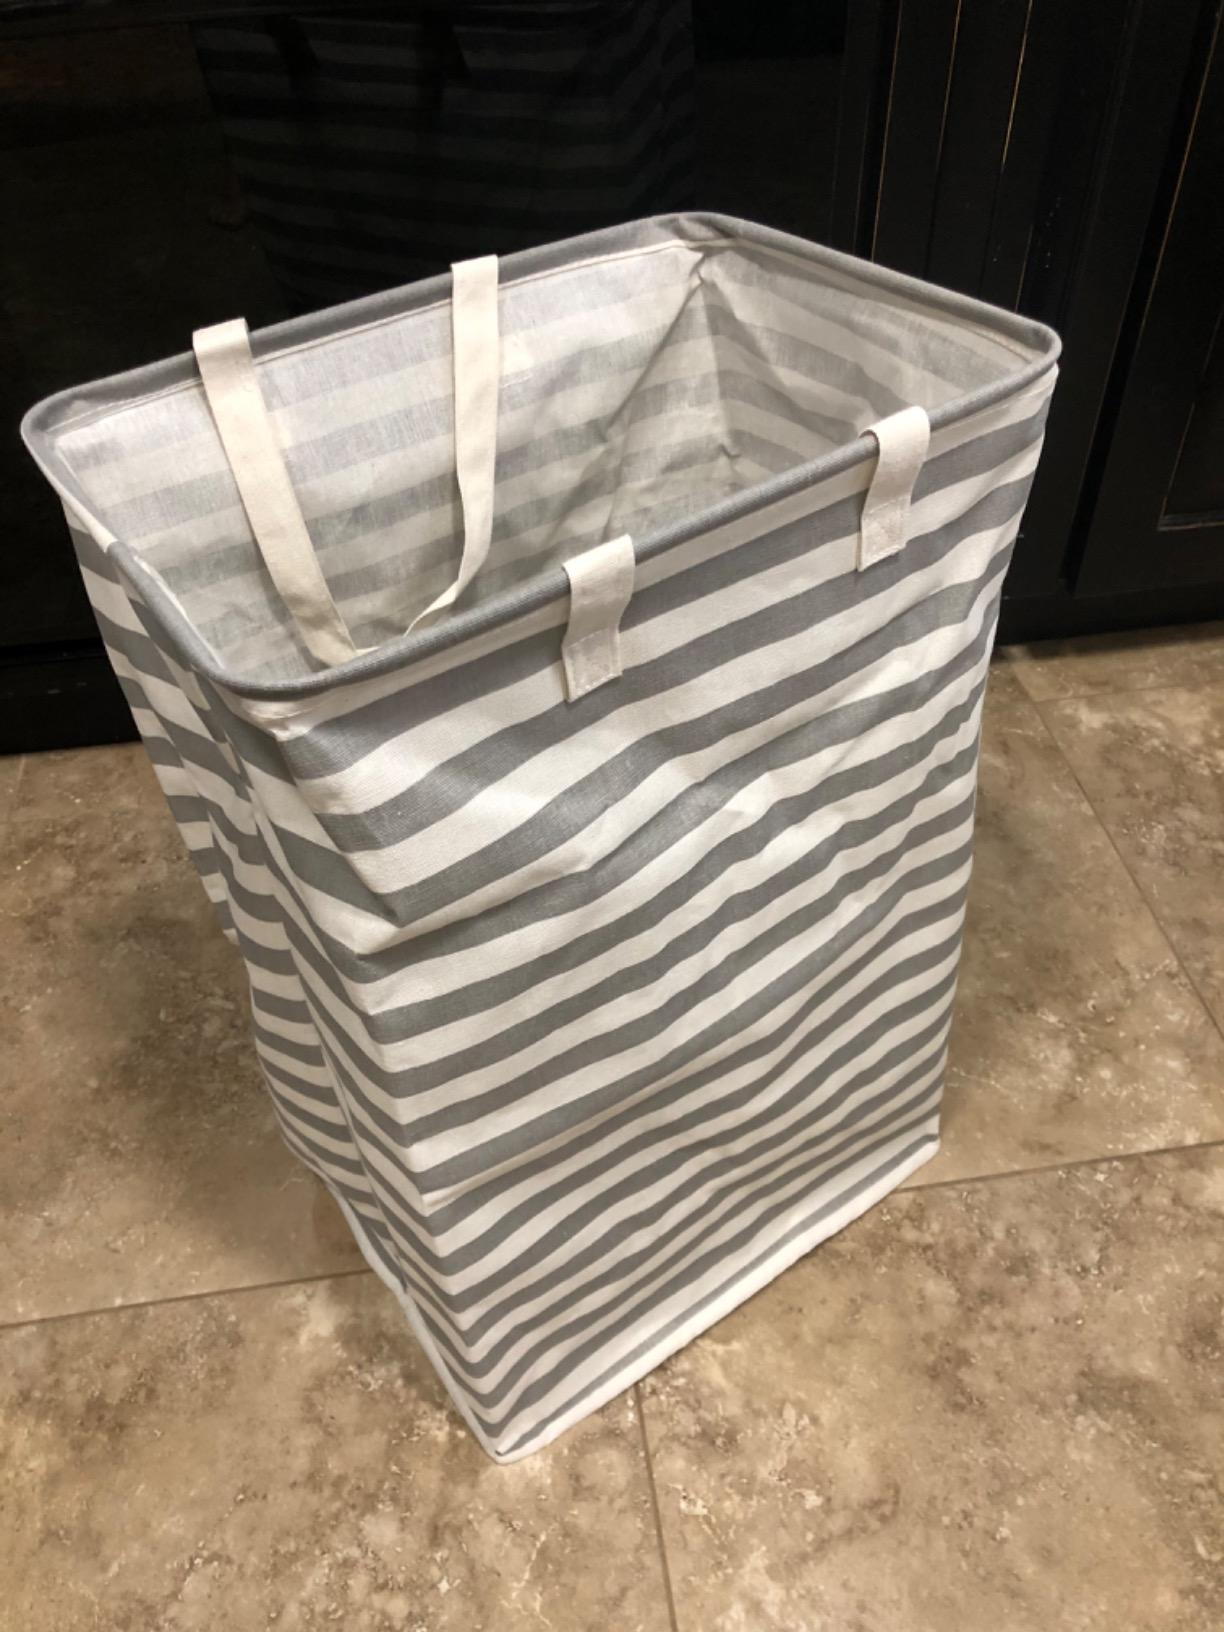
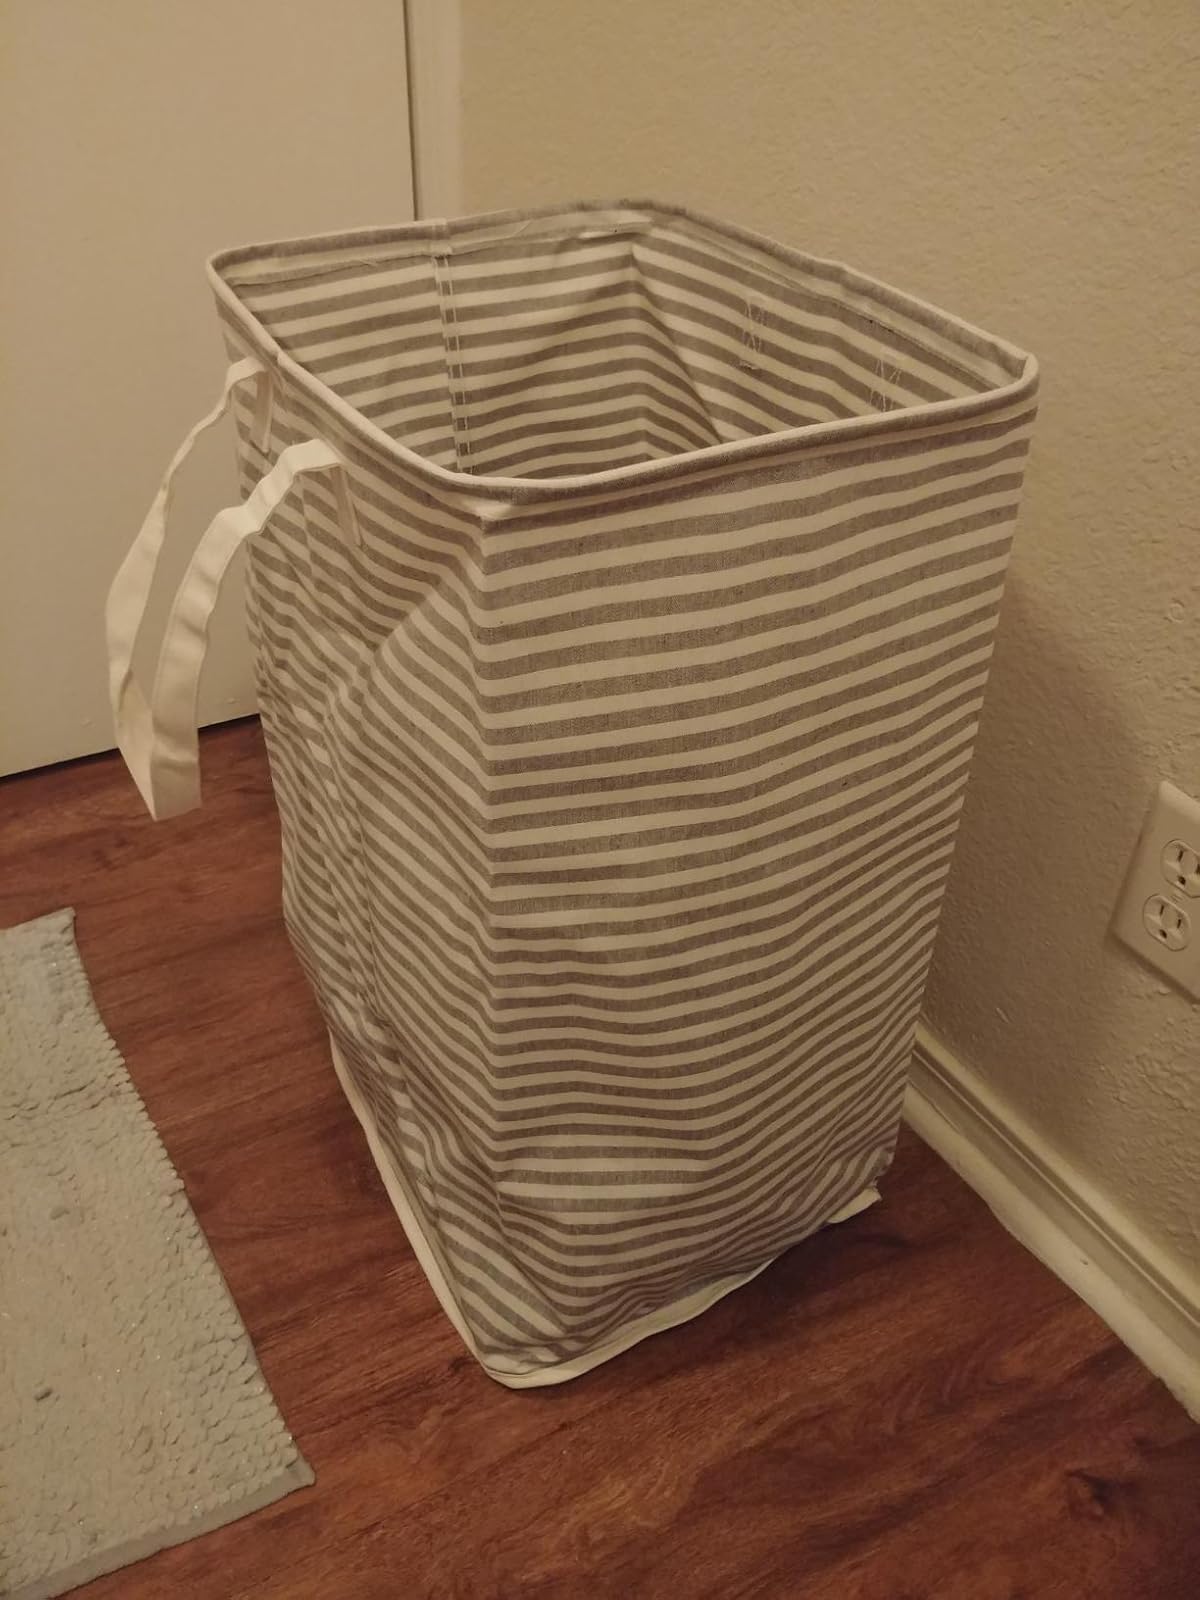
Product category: items_hamper
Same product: no